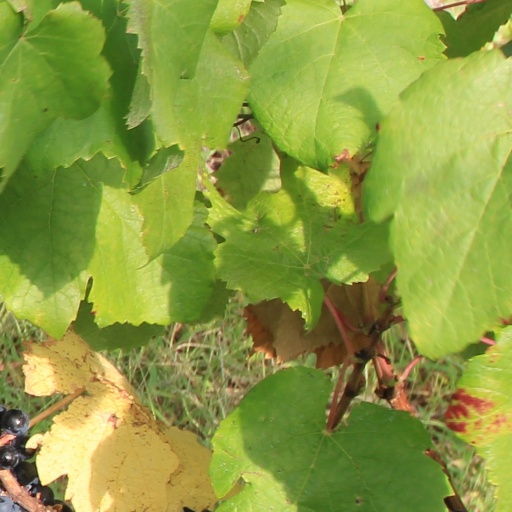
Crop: grape